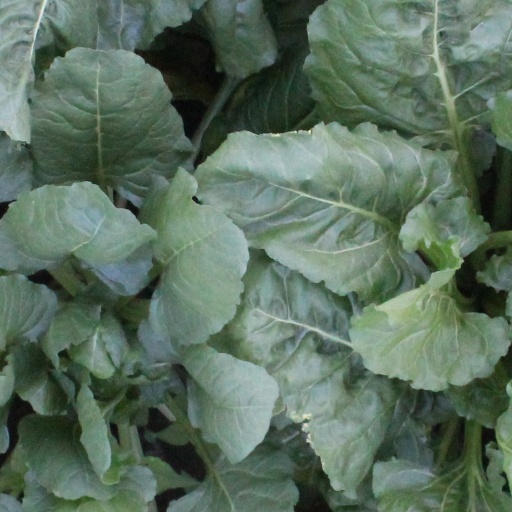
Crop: sugar beet